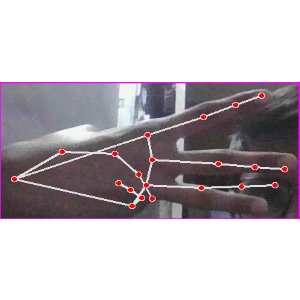
अक्षर: भ